Ingebrigt Davik

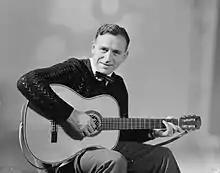
Ingebrigt Davik in 1962

Ingebrigt Davik (14 April 1925 – 29 January 1991) was a Norwegian teacher, children's writer, broadcasting personality, singer and songwriter.